GAF Nomad

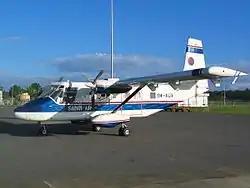
The N22B is 41 ft 3 in (12.57 m) long with 5 side windows

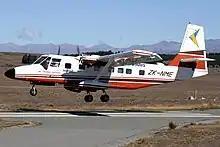
The N24 has 7 side windows and is longer than the N22B

The GAF Nomad is a twin-engine utility/commuter aircraft capable of Short Takeoff/Landing (STOL) operations. It was produced in two primary variants, the N22B and N24A, the latter being 5 ft 10 in (177 cm) longer than the N22B; the N24A also differed by its larger nose compartment and separated access provided for the main baggage compartment, which was located aft of the cabin. Key features of the Nomad's general configuration included its rugged and straightforward design, STOL performance, its compact and economic engines and its relatively unobstructed and flat cabin floor. It had been designed to meet or exceed established military requirements of the era, as well as in compliance with regulations set out in the Federal Aviation Administration's (FAA) FAR Part 23.